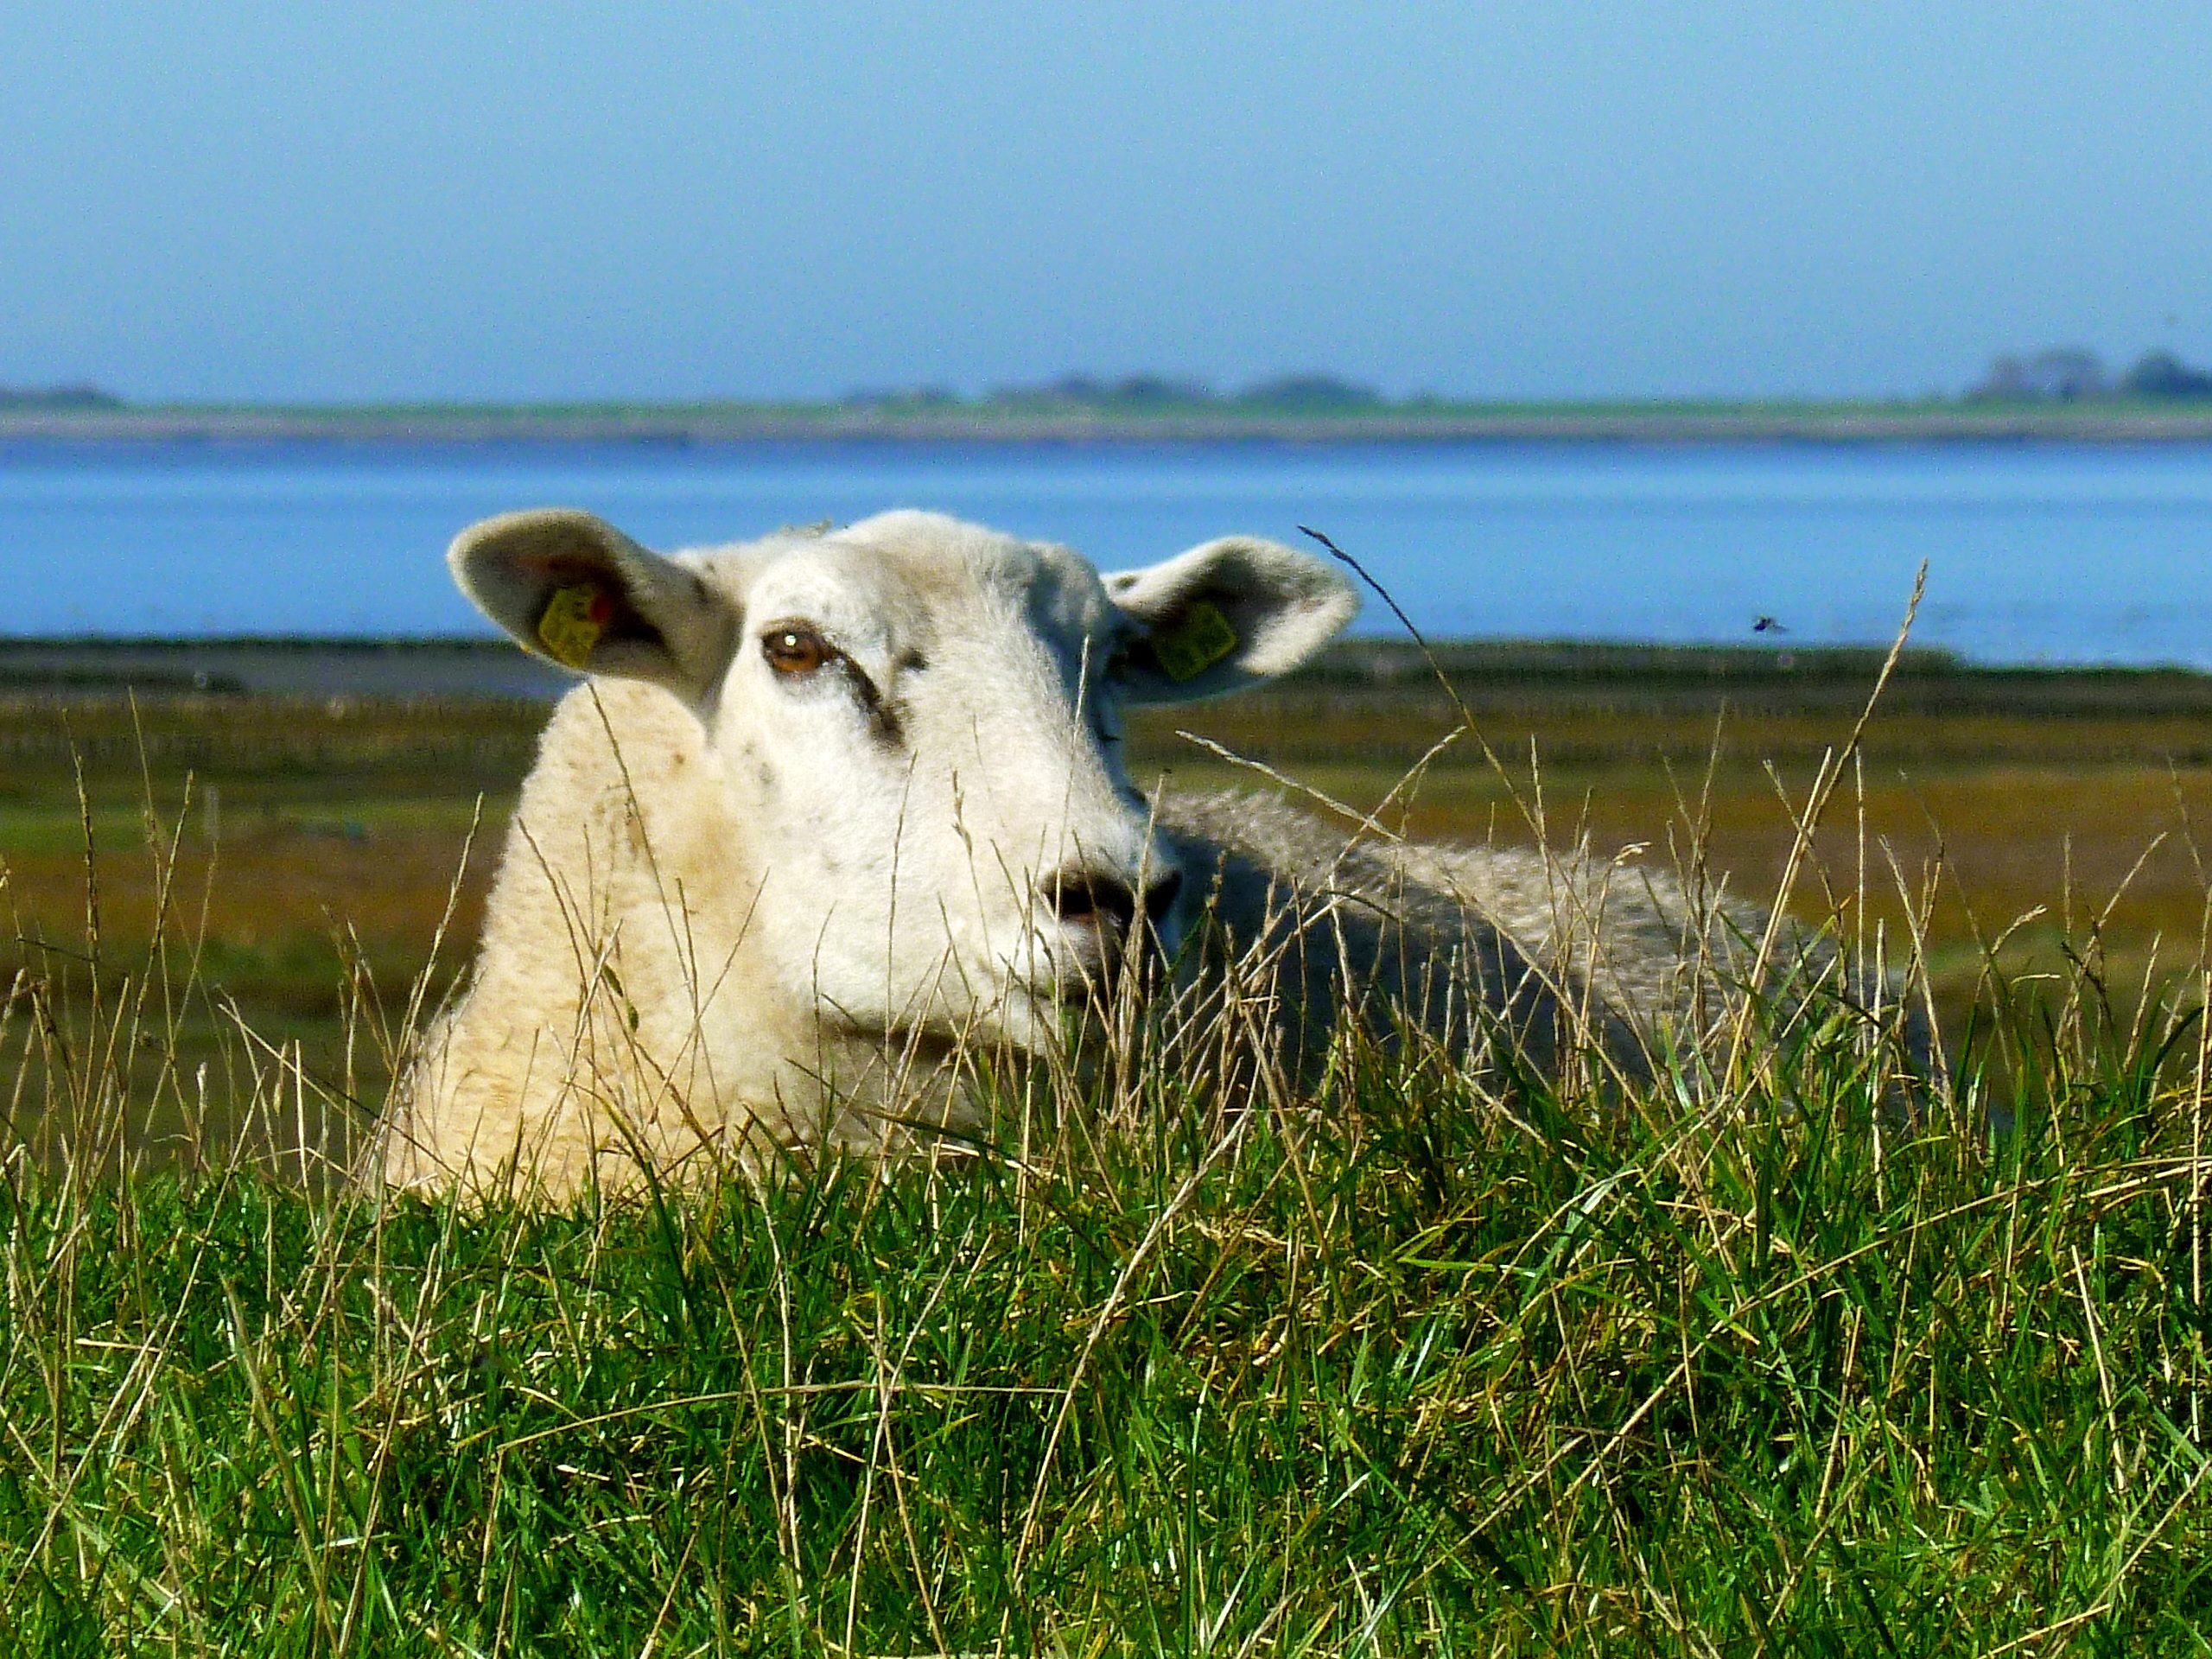
landscape, nature, grass, sky, field, farm, meadow, prairie, animal, summer, wildlife, green, pasture, grazing, livestock, sheep, mammal, fauna, blue sky, grassland, vertebrate, sheeps, habitat, lying, north sea, rural area, dike, lying sheep, exposed animal, natural environment, grass family, cattle like mammal